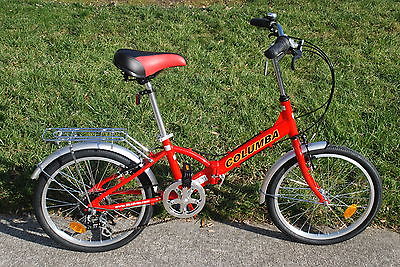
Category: bicycle